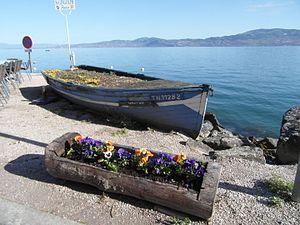
St Gingolph (barque)
Saint-Gingolph est une commune française du Chablais savoyard, administrativement dans le département de la Haute-Savoie en région Auvergne-Rhône-Alpes et autrefois rattachée à l'ancien duché de Savoie.